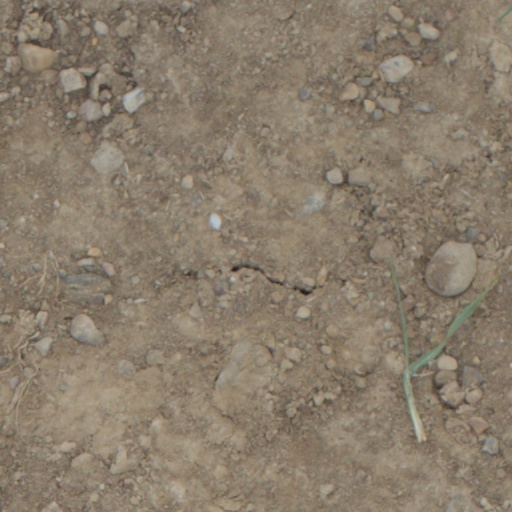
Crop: wheat